Steven Moffat

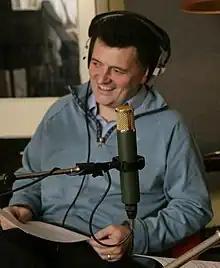
Moffat records DVD commentary for "Joking Apart" (2006)

By 1990, Moffat had written two series of "Press Gang", but the programme's high cost along with organisational changes at backers Central Independent Television cast its future in doubt. As Moffat wondered what to do next and worried about his future employment, Bob Spiers, "Press Gang"s primary director, suggested that he meet with producer Andre Ptaszynski to discuss writing a sitcom. Inspired by his experience working in education, Moffat's initial proposal was a programme similar to what became "Chalk", a sitcom set in a school that eventually aired in 1997. During the pitch meeting at the Groucho Club, Ptaszynski realised that Moffat was talking passionately about his impending divorce and suggested that he write about that instead of a school sitcom. Taking Ptaszynski's advice, Moffat's new idea was about "a sitcom writer whose wife leaves him". Moffat wrote two series of "Joking Apart", which was directed by Spiers and starred Robert Bathurst and Fiona Gillies. The show won the Bronze Rose of Montreux and was entered for the Emmys.